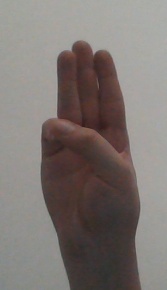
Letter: thaa